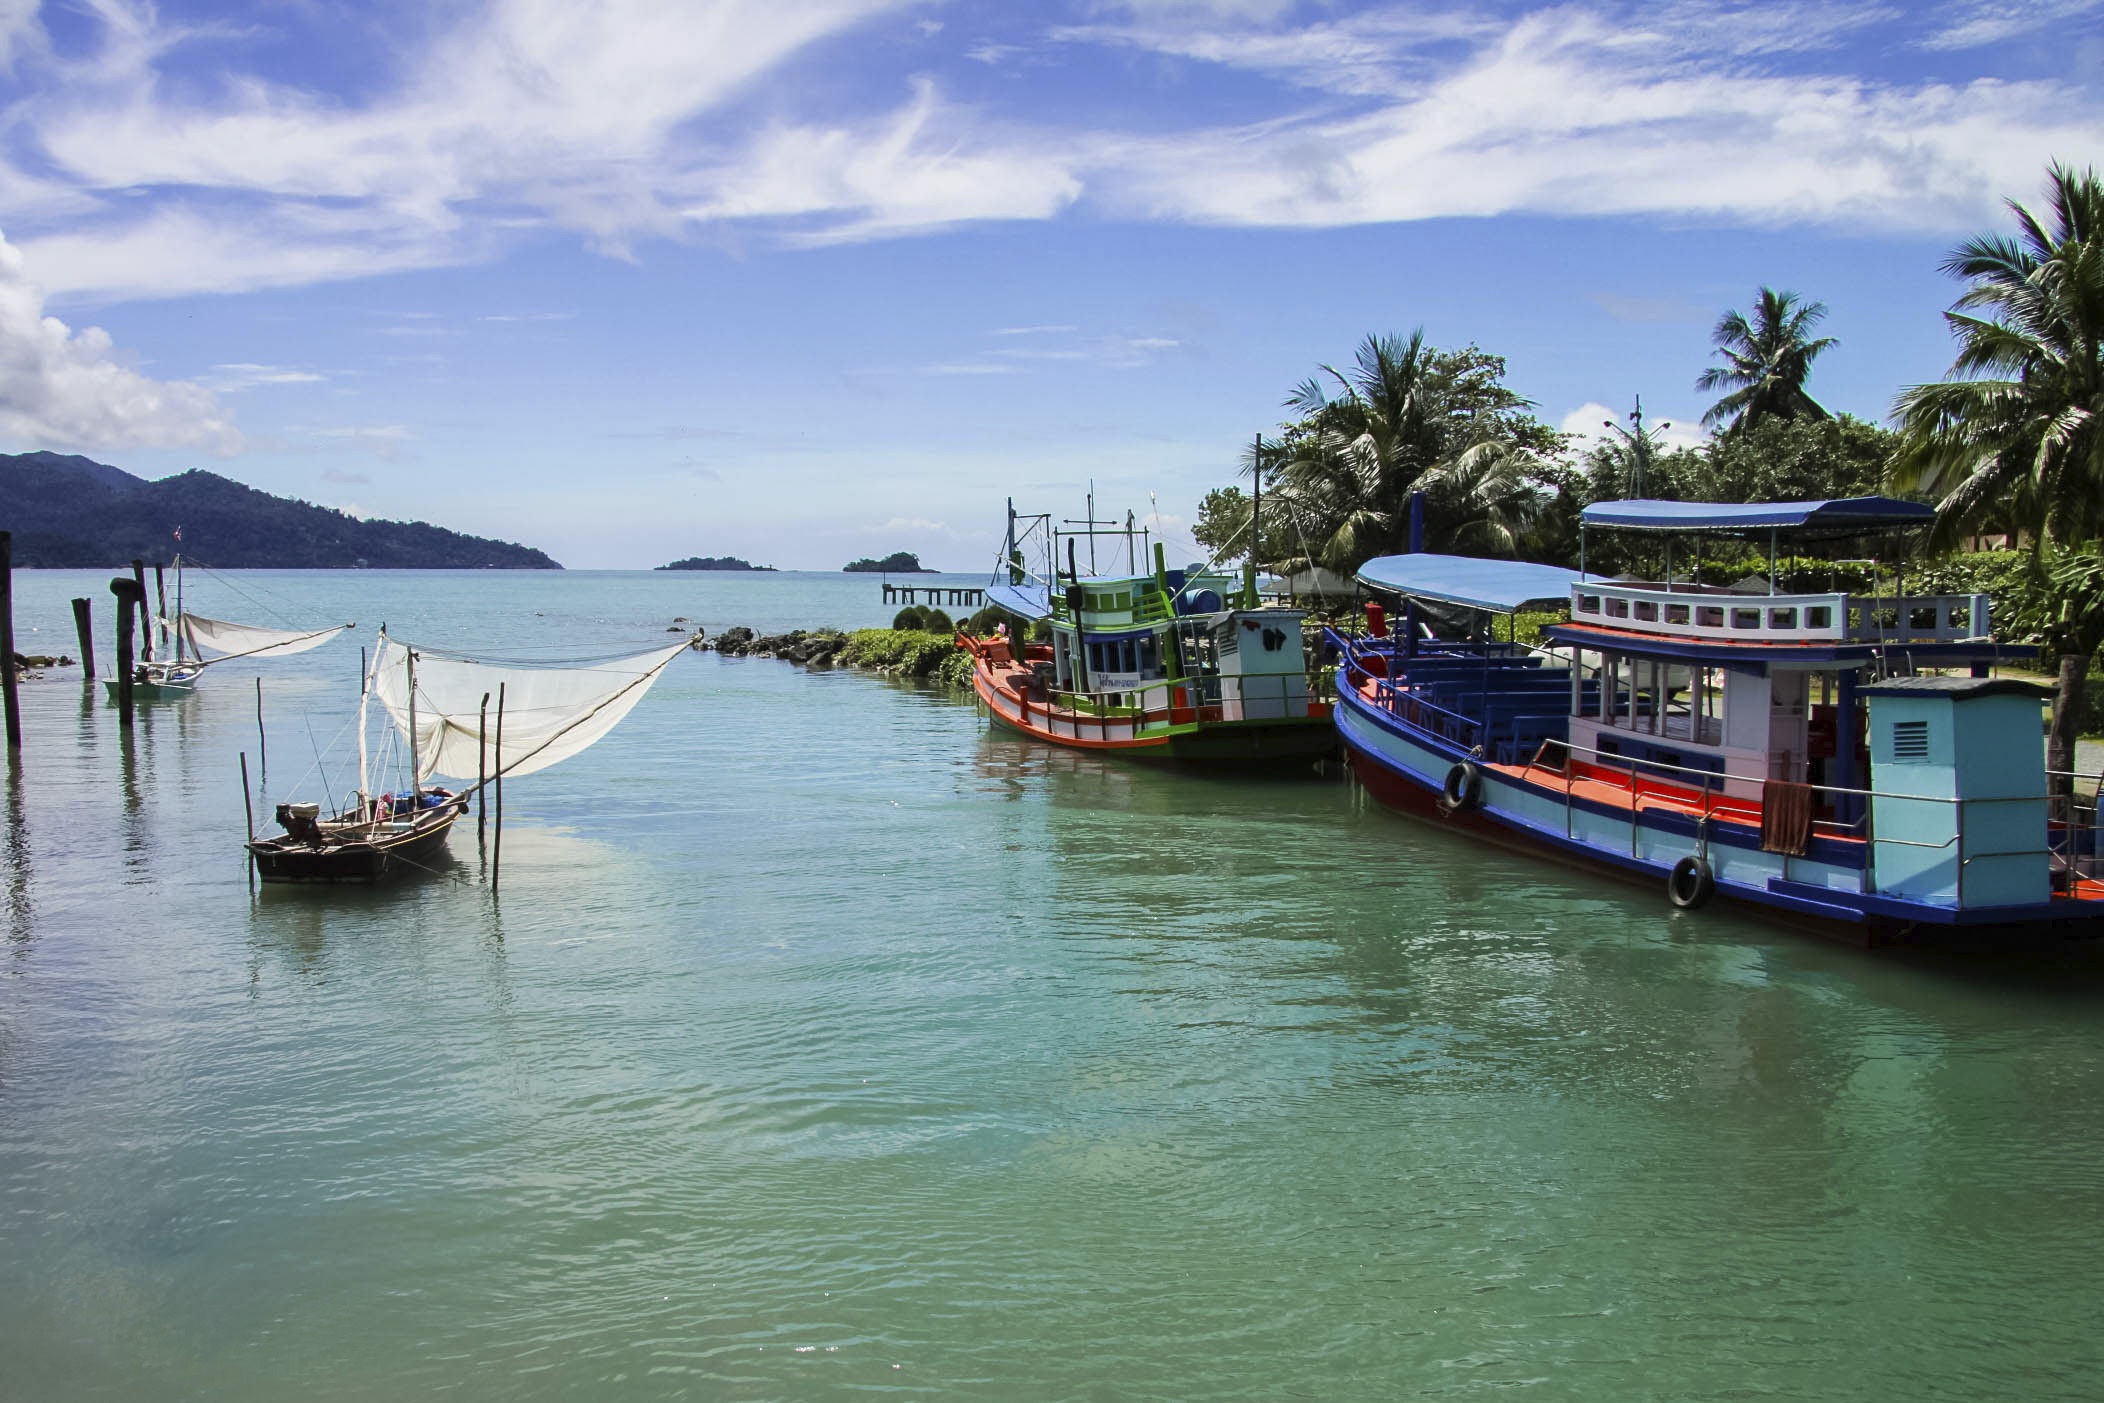
beach, landscape, sea, coast, water, nature, boat, river, ship, summer, vacation, travel, tranquility, vehicle, journey, bay, island, harbor, blue, tourism, waterway, thailand, body of water, ferry, clouds, resort, boating, channel, watercraft, yachts, fishing vessel, water ripple, landform, koh chang